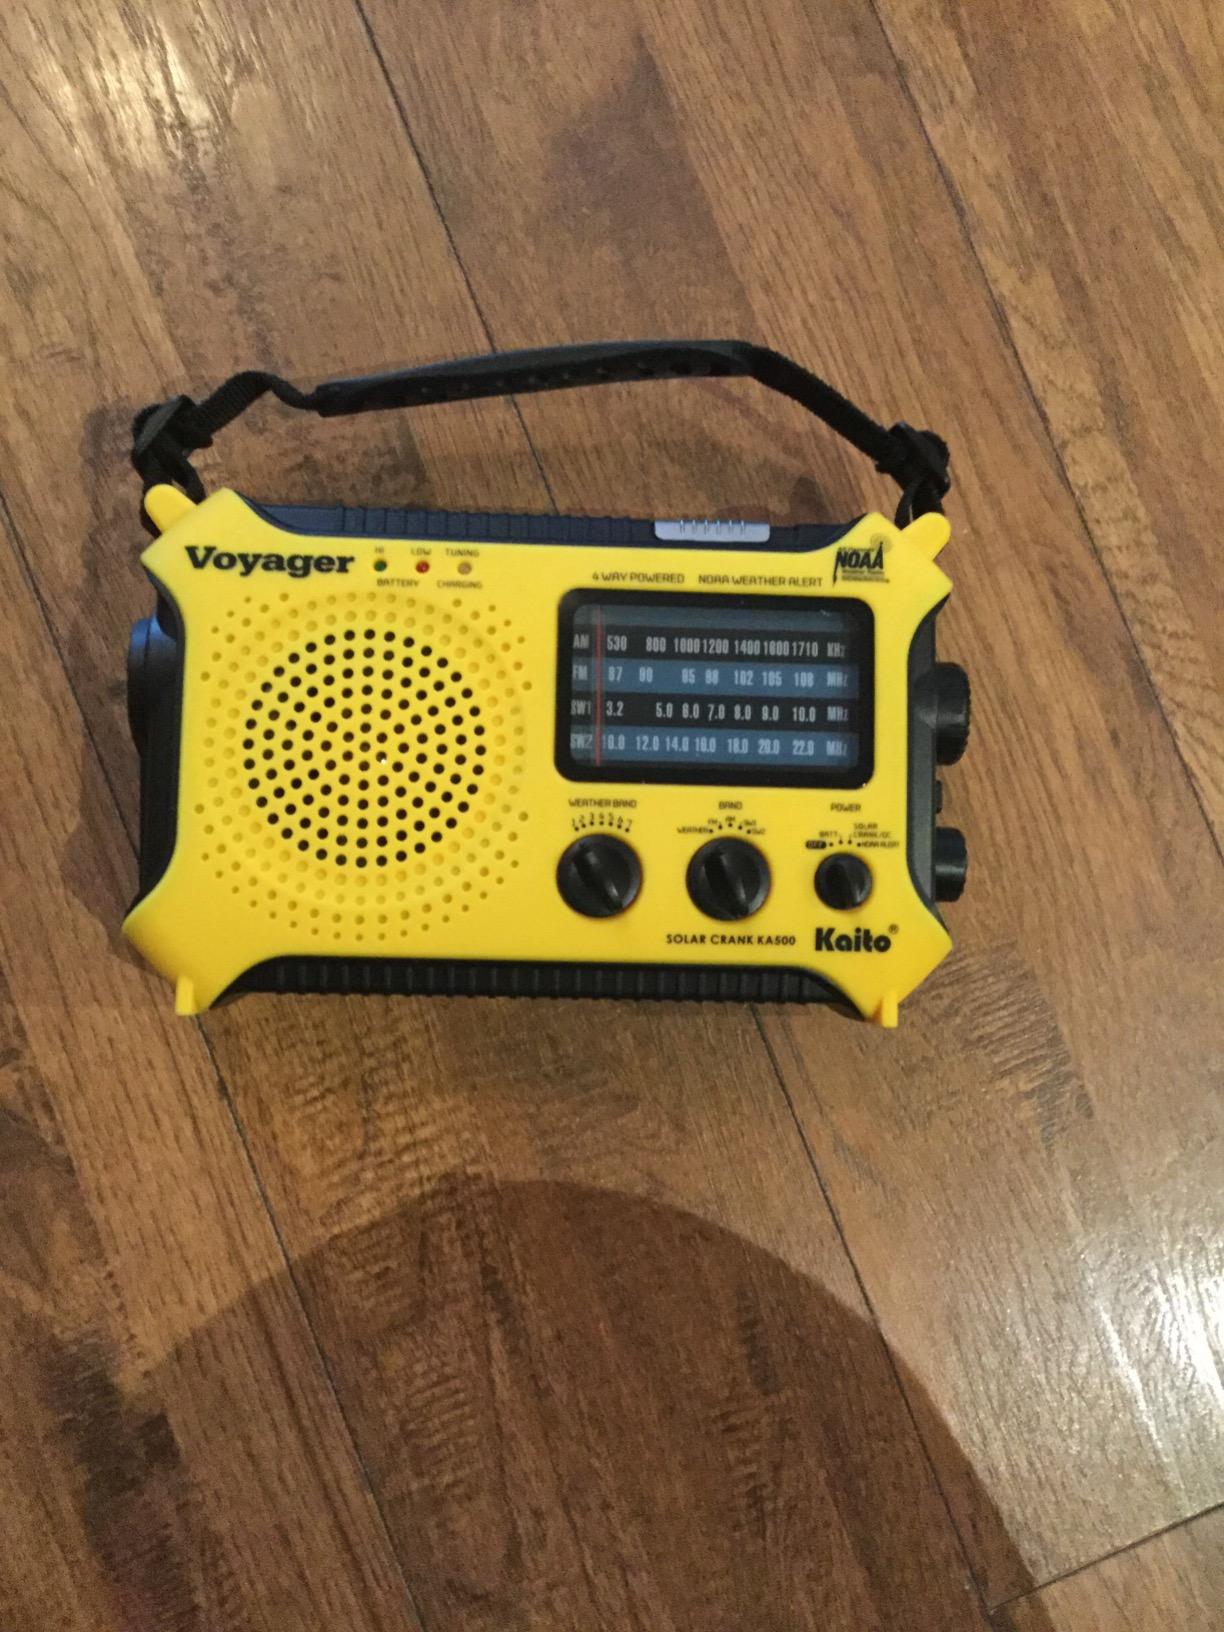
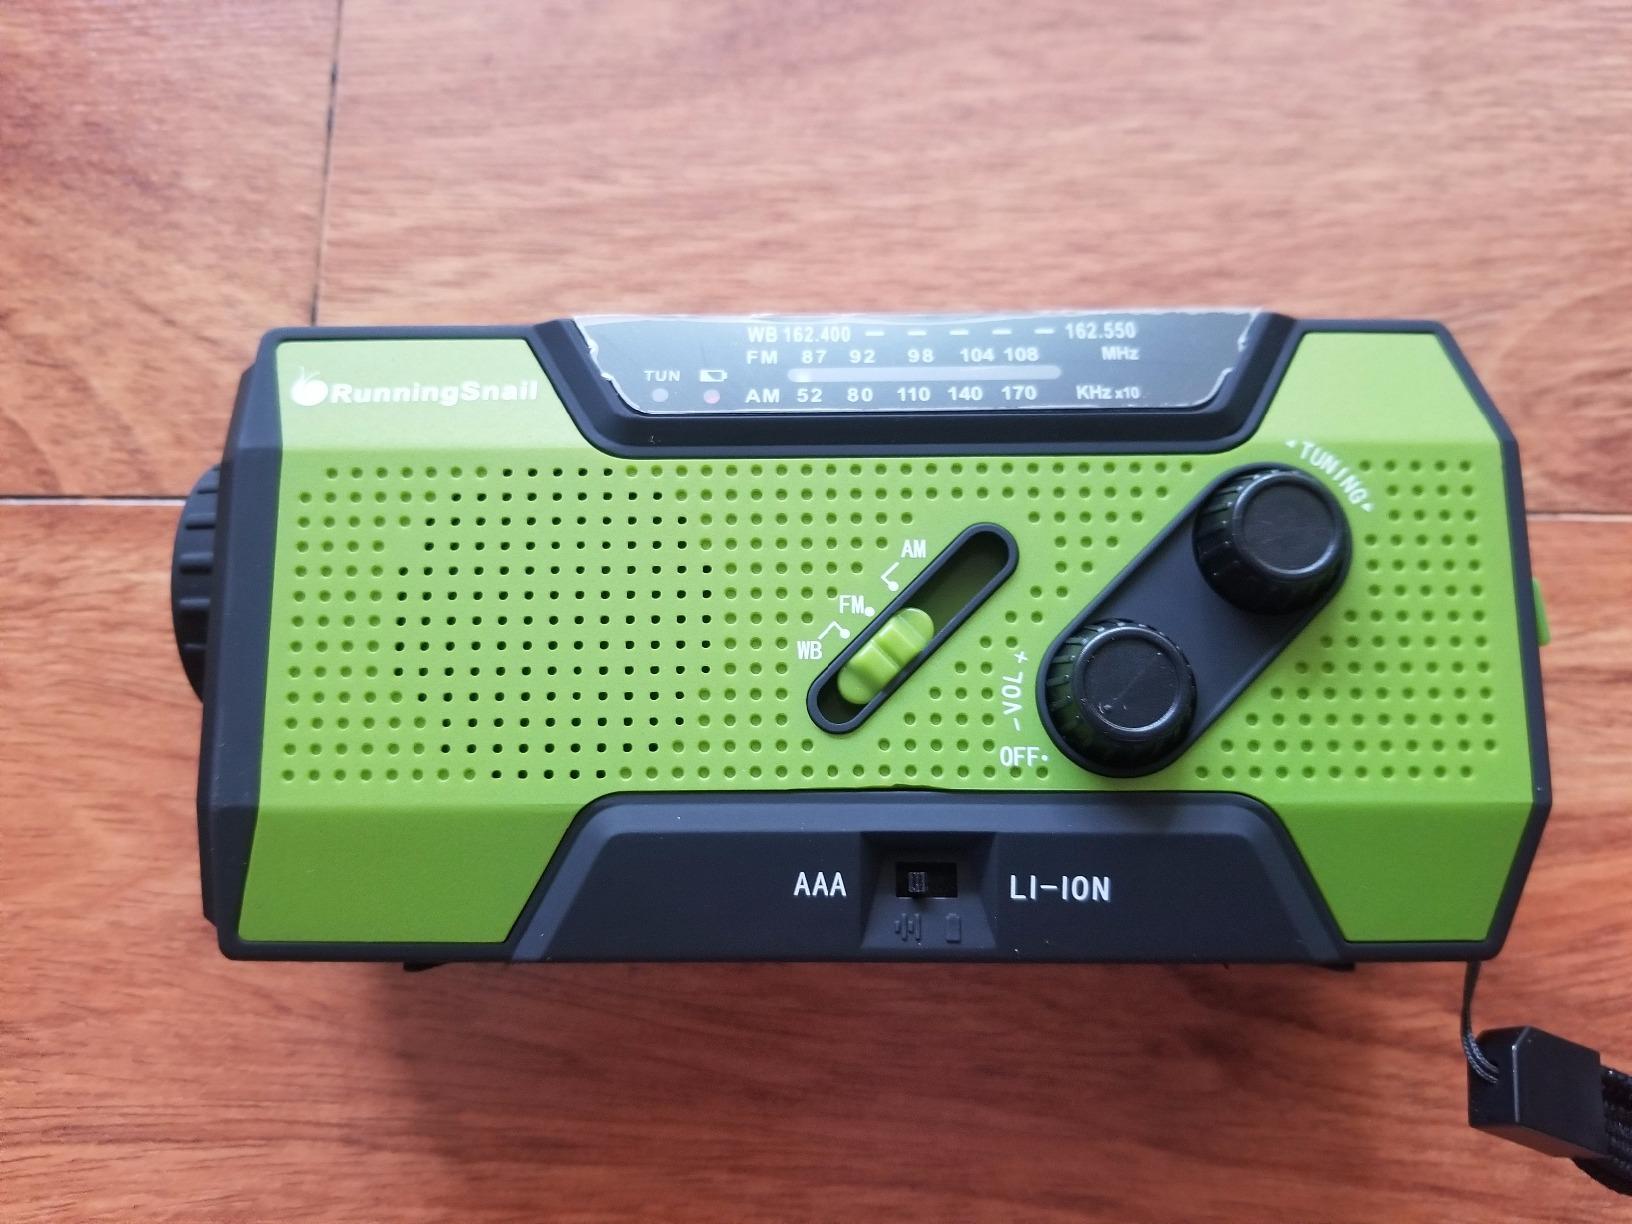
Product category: radio
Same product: no